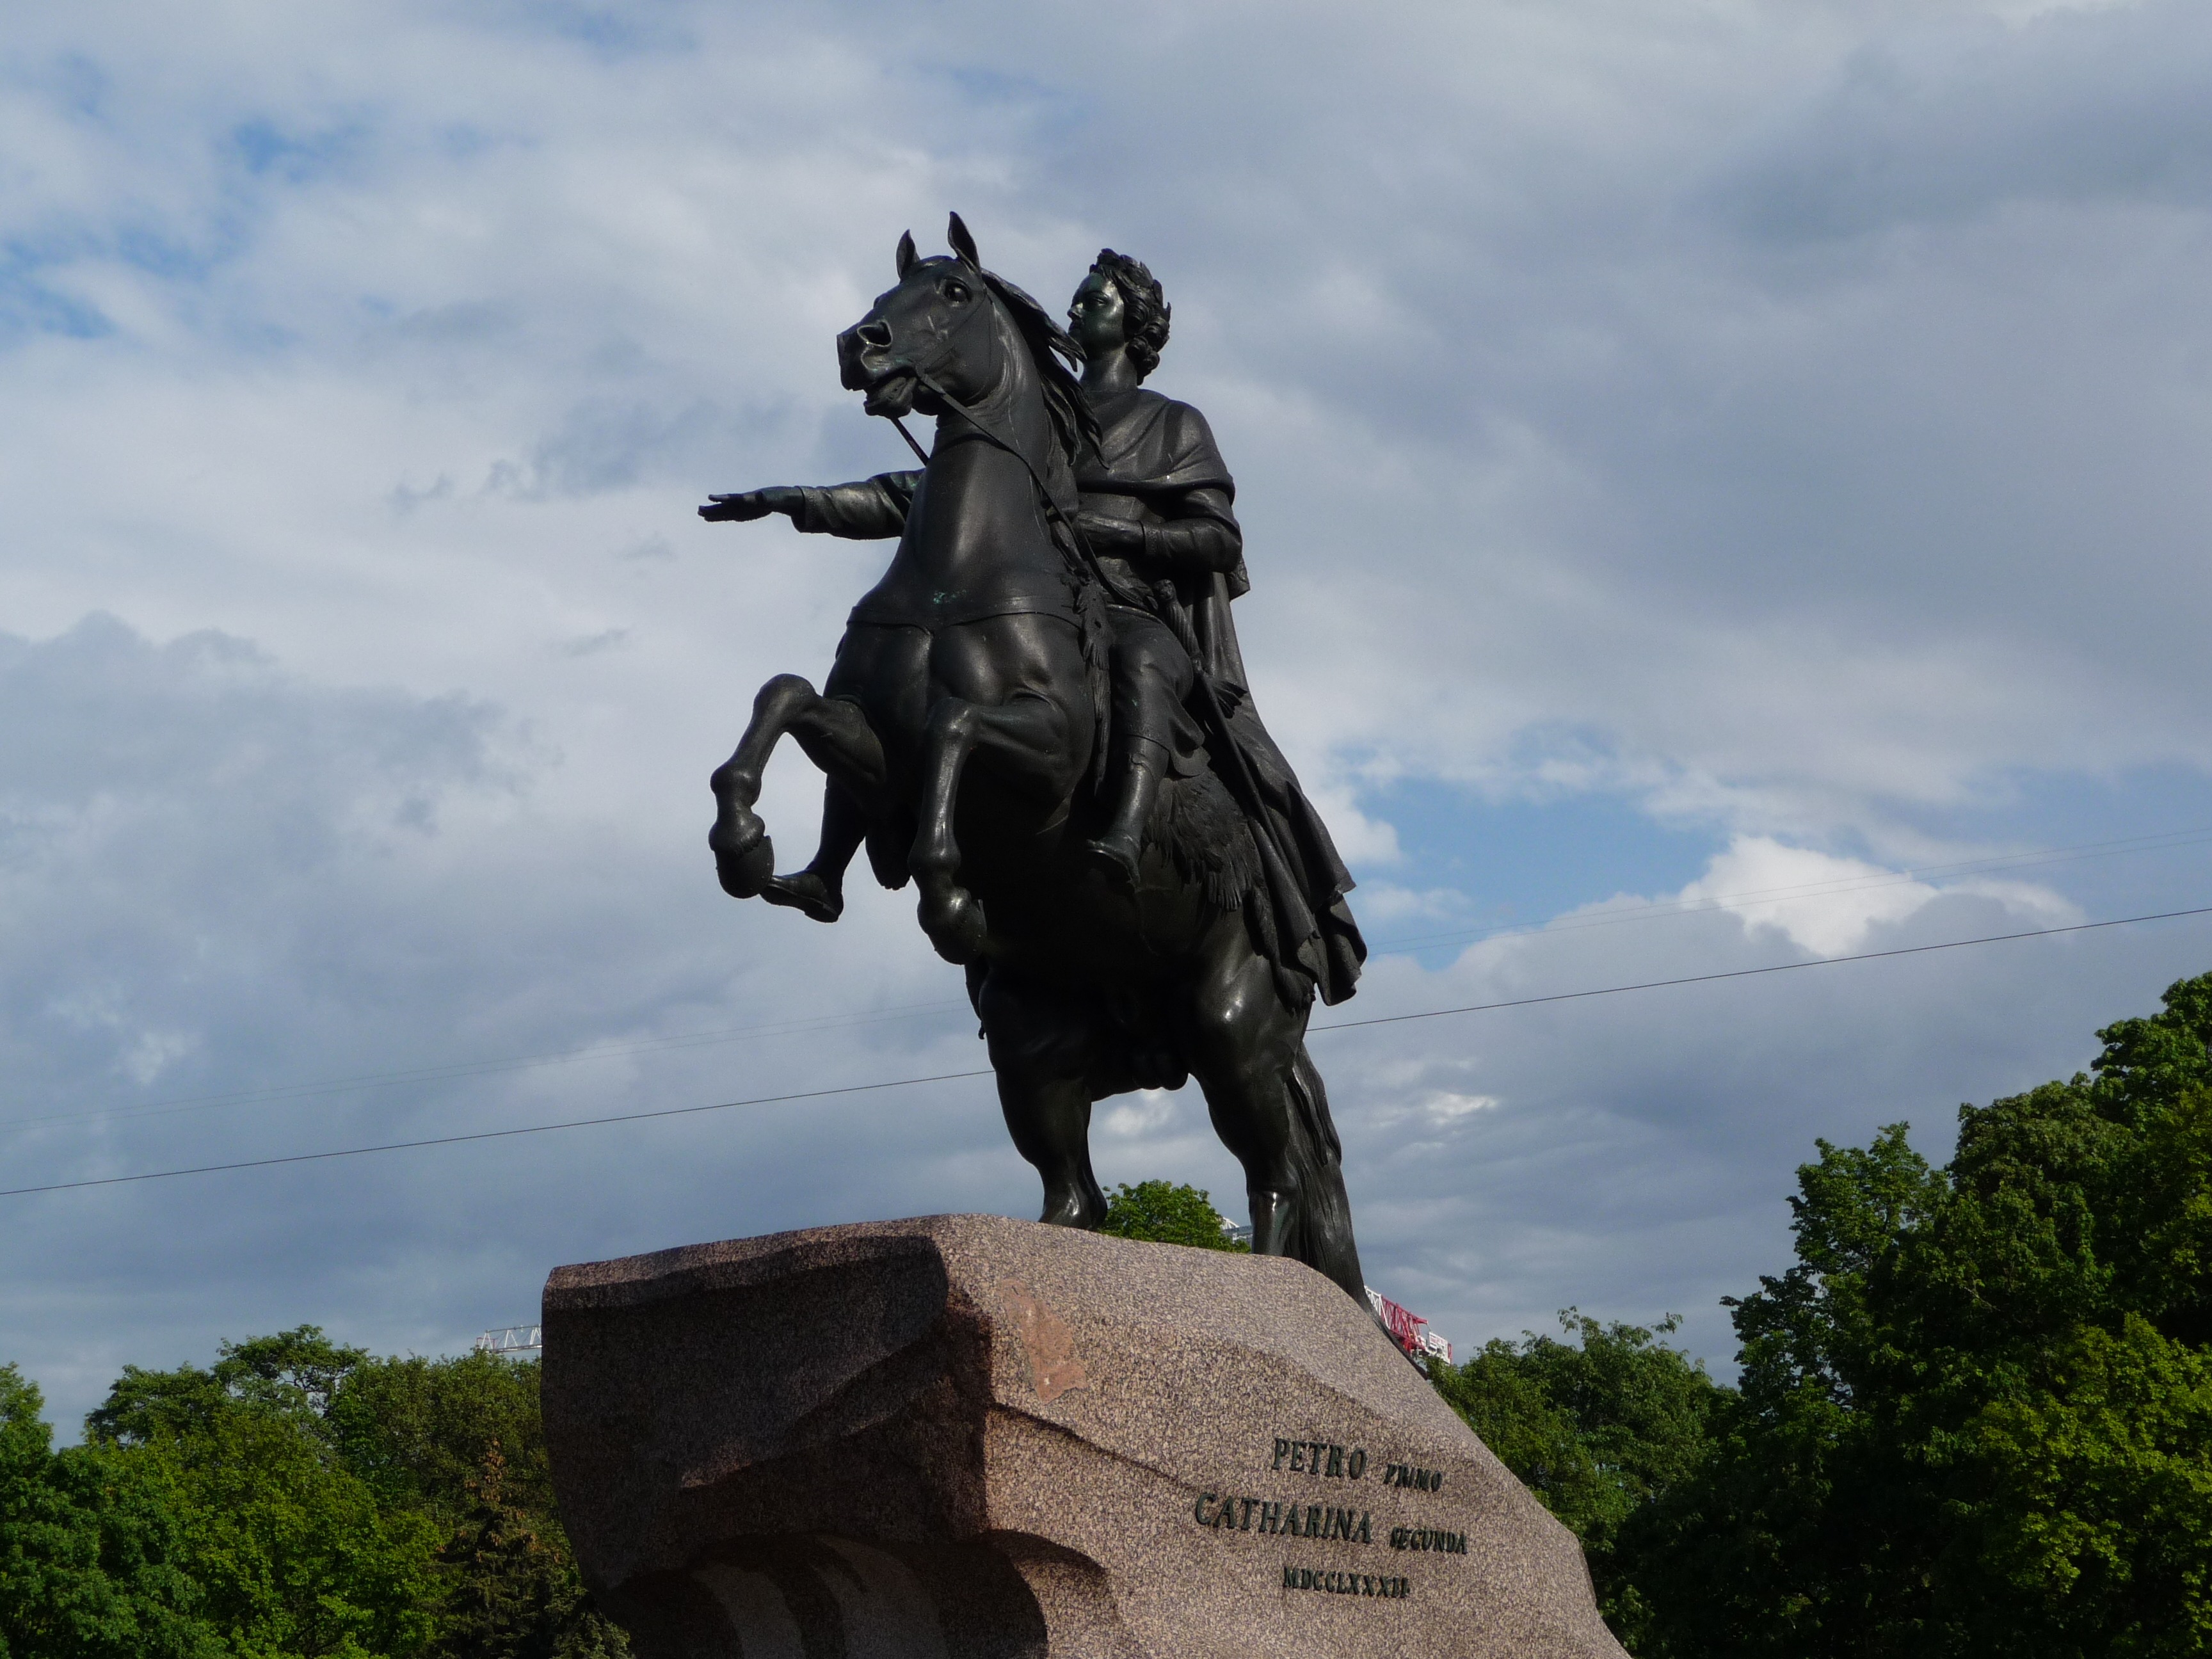
monument, statue, tourism, sculpture, memorial, art, saint, history, famous, russia, petersburg, russian, st petersburg, famous sightseeing, peter the first